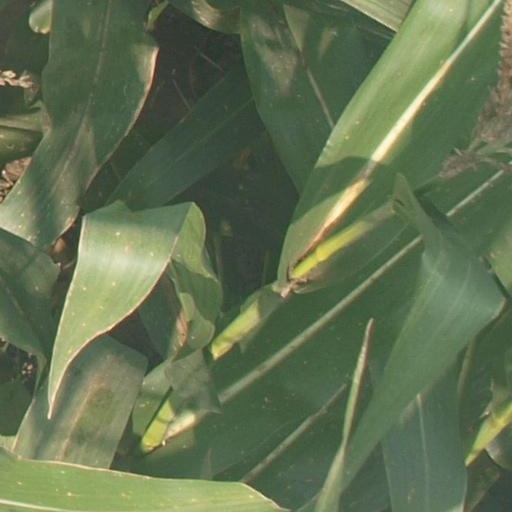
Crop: maize; corn